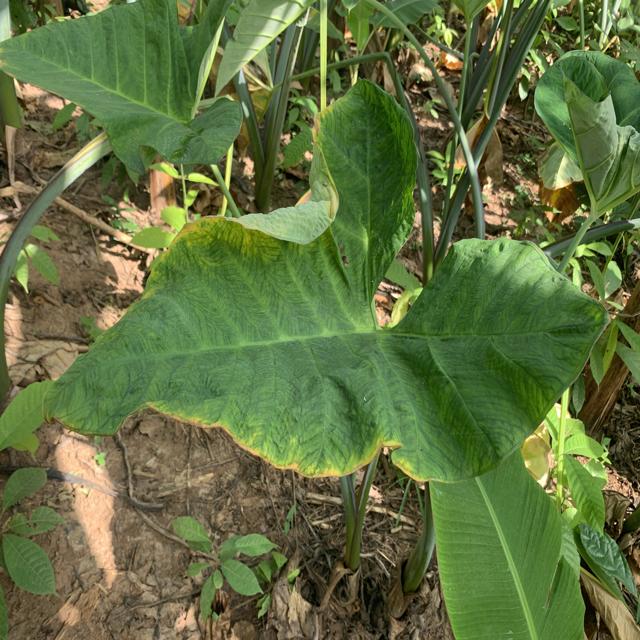
Label: Early_Blight